Charles A. Turner

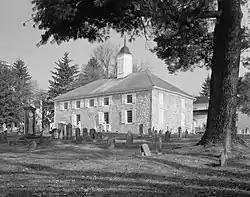
Turner's mother and brother are buried at the Old Stone Church "(pictured)"

Charles Augustus Turner was born on April 2, 1877, in Lewisburg, West Virginia, to music professor T. M. Turner and Kate Grimes, who was the daughter of physician Gassaway Sellman Grimes.